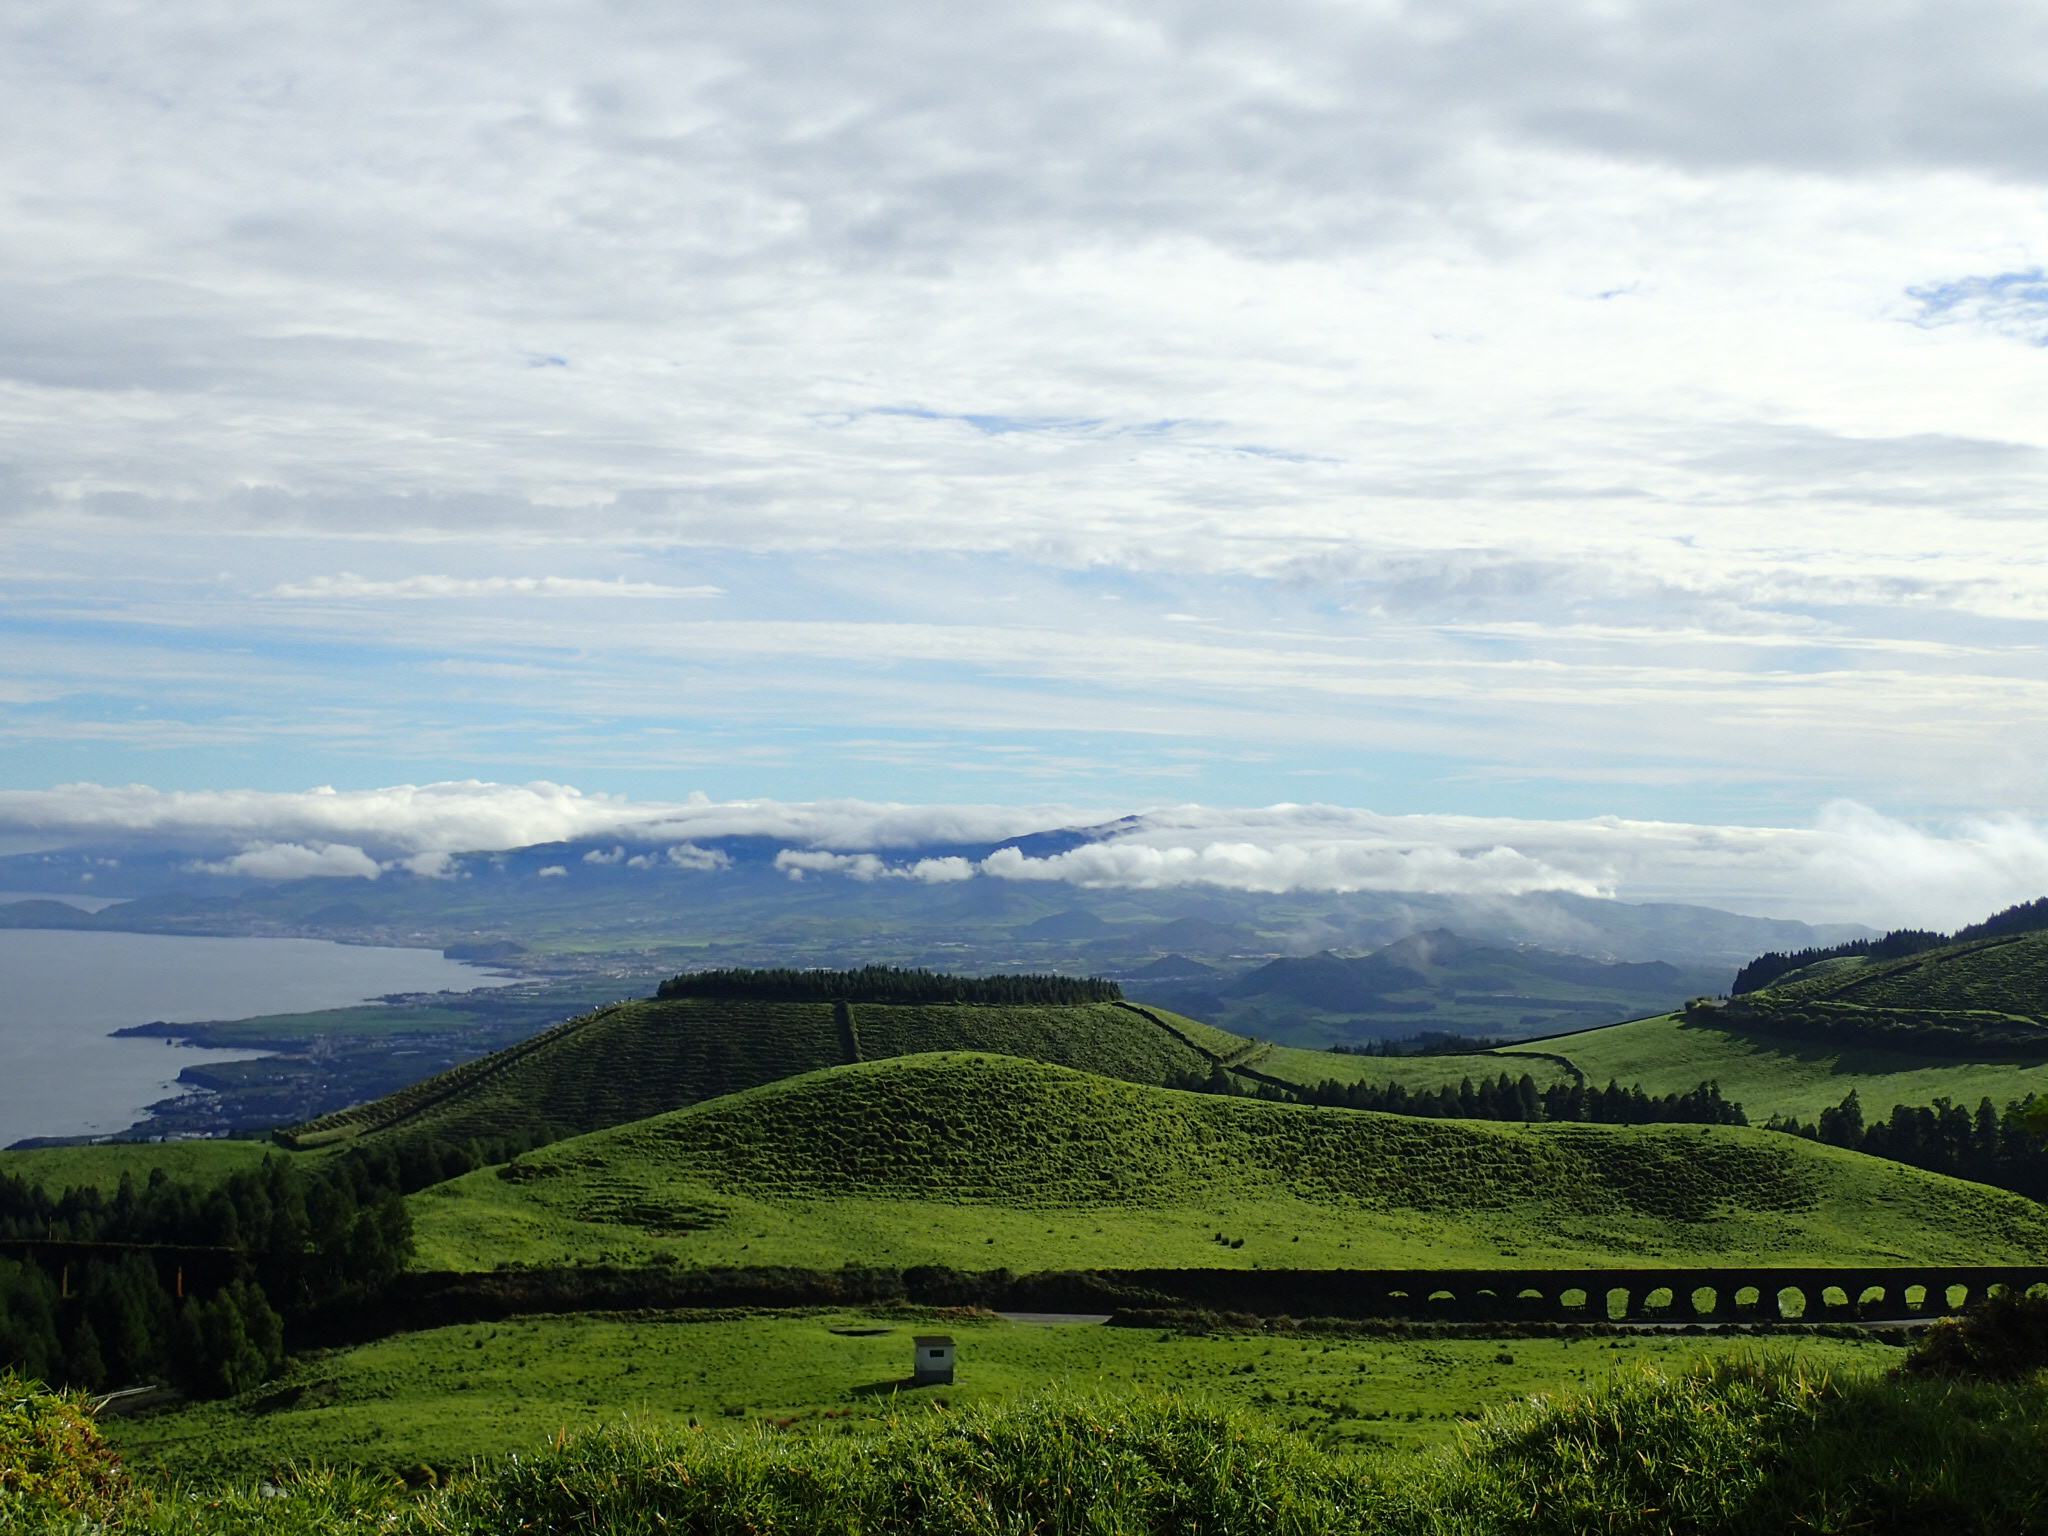
Acores, azores, verde, paisagem, aqueduto, planalto, highland, mountainous landforms, mountain, sky, hill, green, hill station, natural landscape, grassland, atmospheric phenomenon, wilderness, cloud, fell, mountain range, grass, landscape, rural area, tree, valley, ridge, plain, road, mount scenery, pasture, national park, meadow, tourism, horizon, vacation, wildflower, lake, plateau